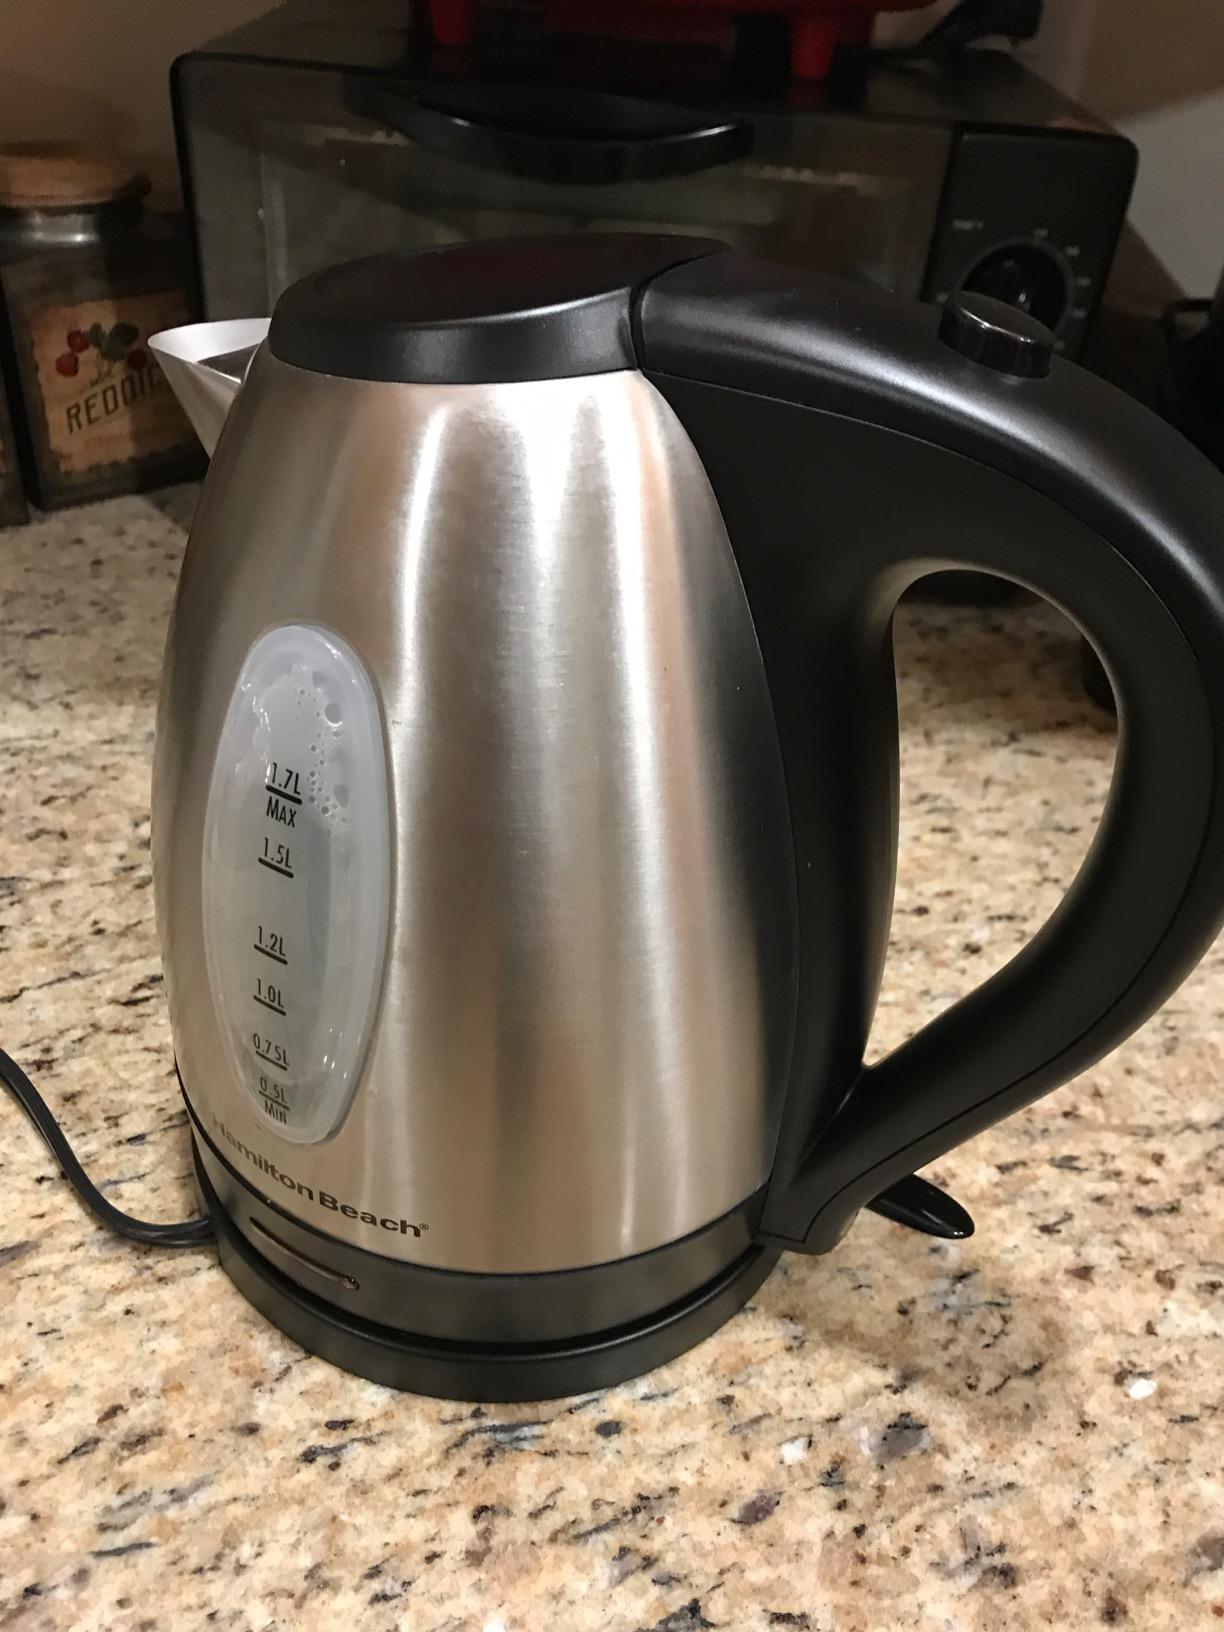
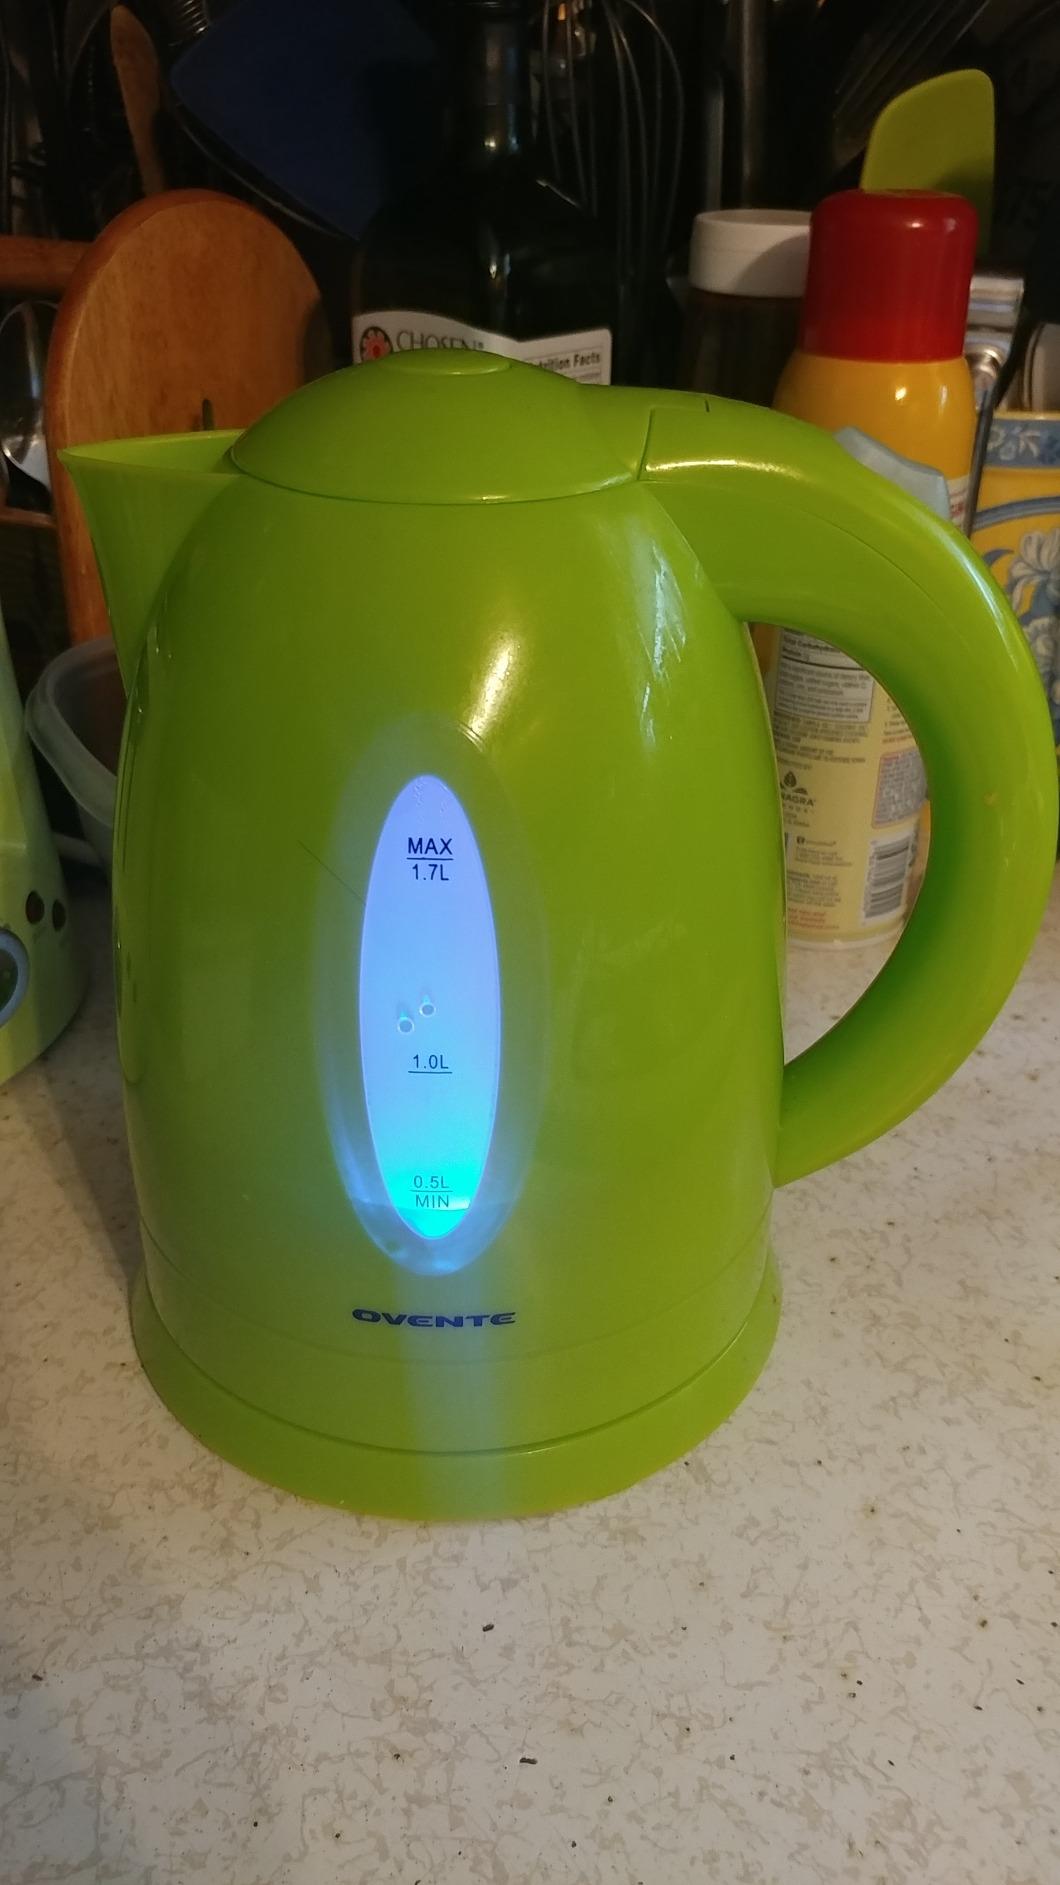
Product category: items_kettle
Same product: no